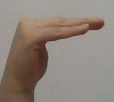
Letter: haa